Jacqueline Noel

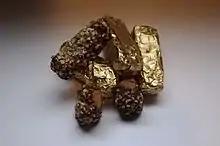
Almond Roca

In 1923 Tacoma confectioners Harry Brown and J.C. Haley crafted a chocolate-coated hard toffee covered in a crust of chopped almonds that made it less messy than its contemporaries. When Brown brought samples of his unnamed creation around to local residents, Noel suggested that he call it "Almond Roca," including the Spanish word "roca", meaning "rock" in English, to describe the hard, log-shaped confection. The United States Department of War later selected the candy as a product to distribute to U.S. Military facilities around the world, and tins of Almond Roca were shipped to American soldiers during World War II and in Korea. Brown & Haley went on to develop Cashew Roca, Macadamia Roca, Peppermint Roca, Mocha Roca, as well as dark chocolate and sugar-free varieties whose names can all be attributed to Noel's suggestion.